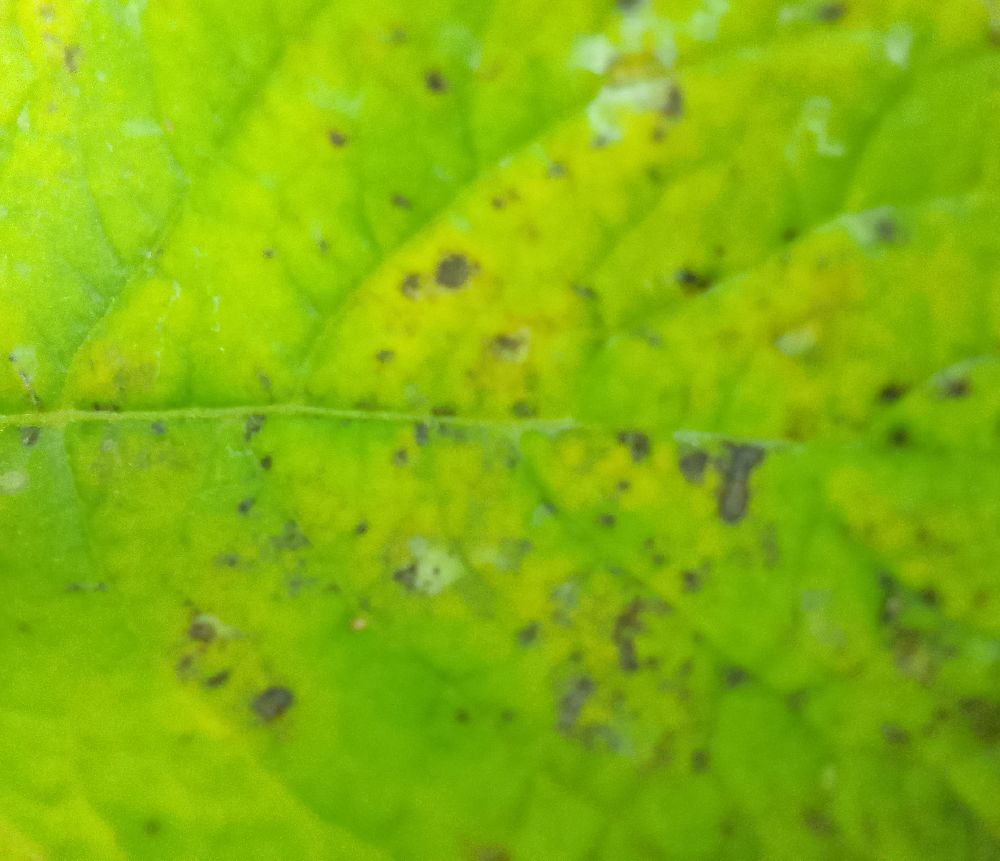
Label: Early blight